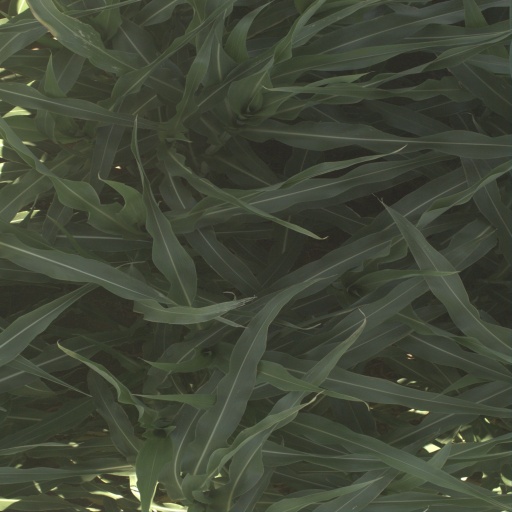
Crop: sorghum